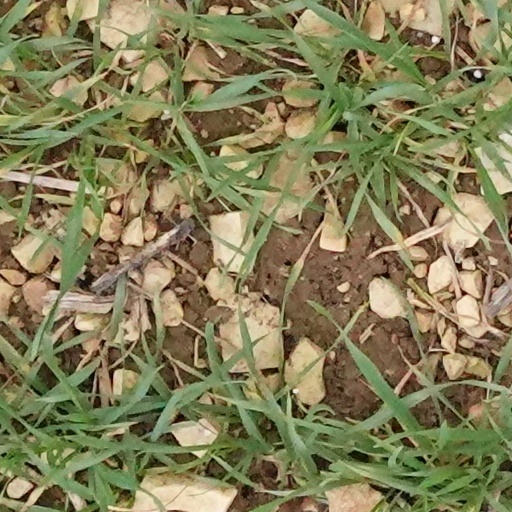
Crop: wheat